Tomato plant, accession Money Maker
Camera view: horizontal (90 deg, fisheye); turntable rotation: 240 degrees
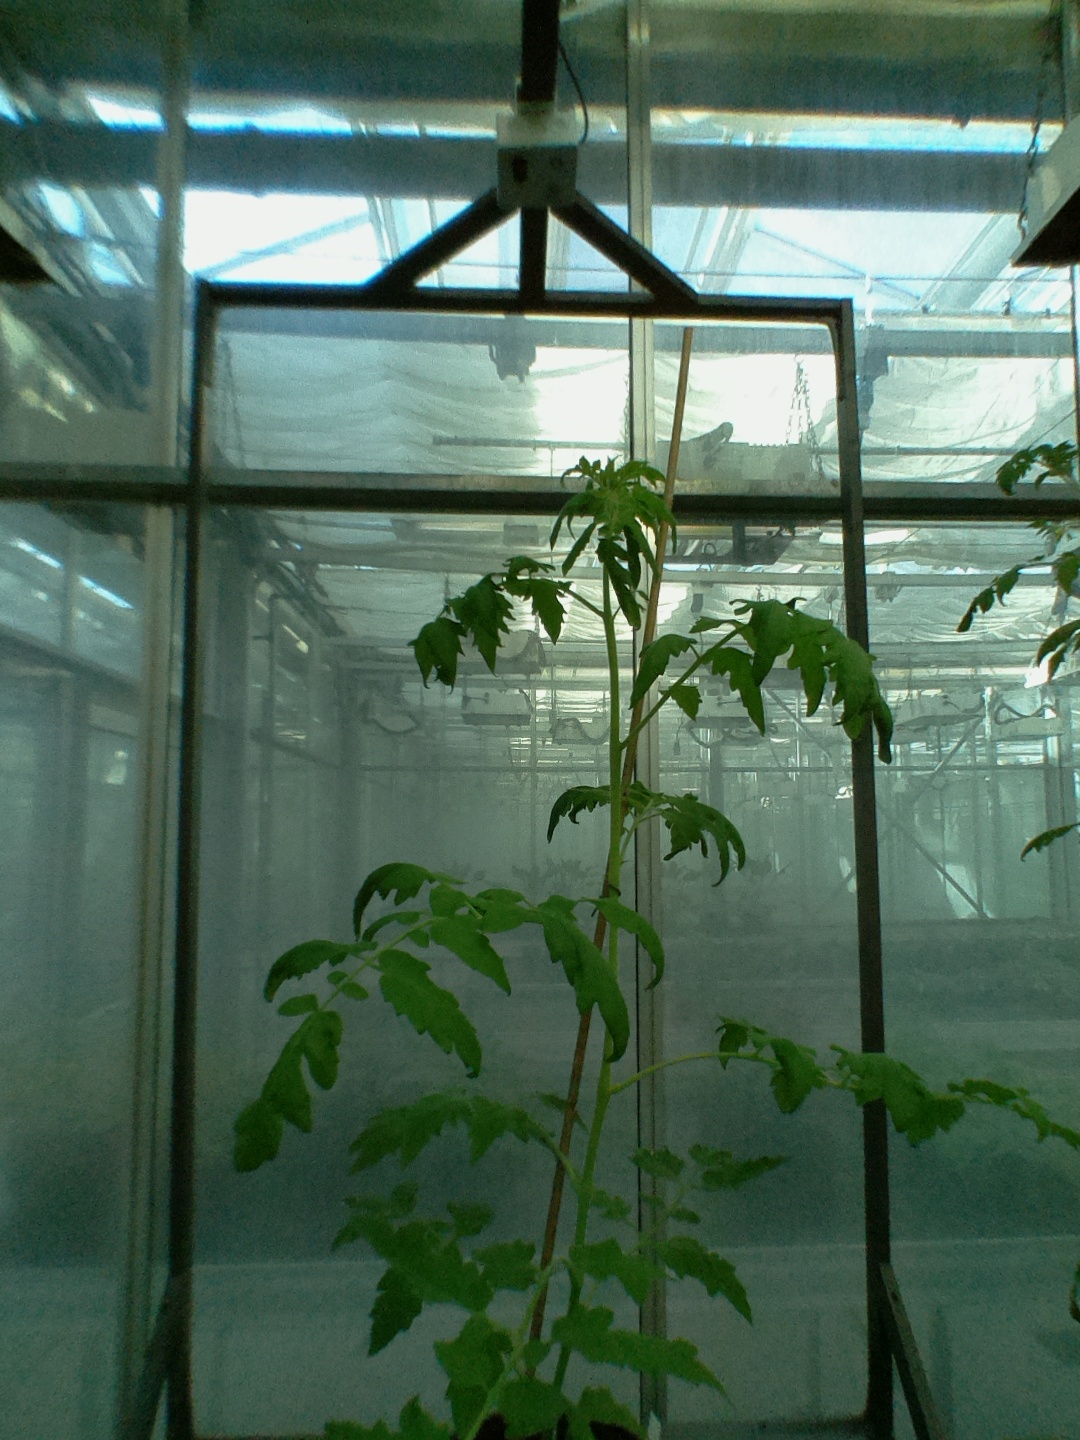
BBCH growth stage 53: 3 inflorescences visible